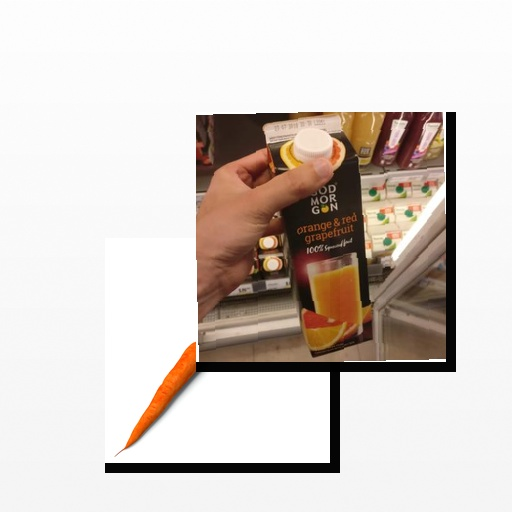
Food items: carrot, orange_red_grapefruit_juice